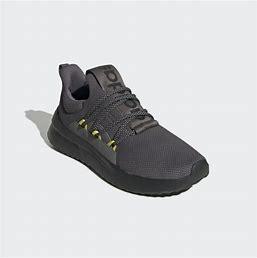
Brand: Adidas
Model: Lite Racer Adapt 4